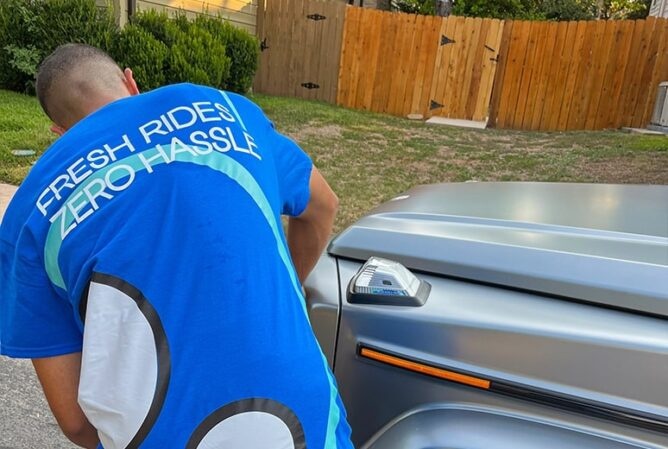
Swight Quick
Brand: SWIGHT
Thorough interior vacuum Dashboard, console, and door wipe-down Mirror and window cleaning Door jamb cleaning Full exterior wash
Category: Services > Automotive Services > Car Valeting & Detailing